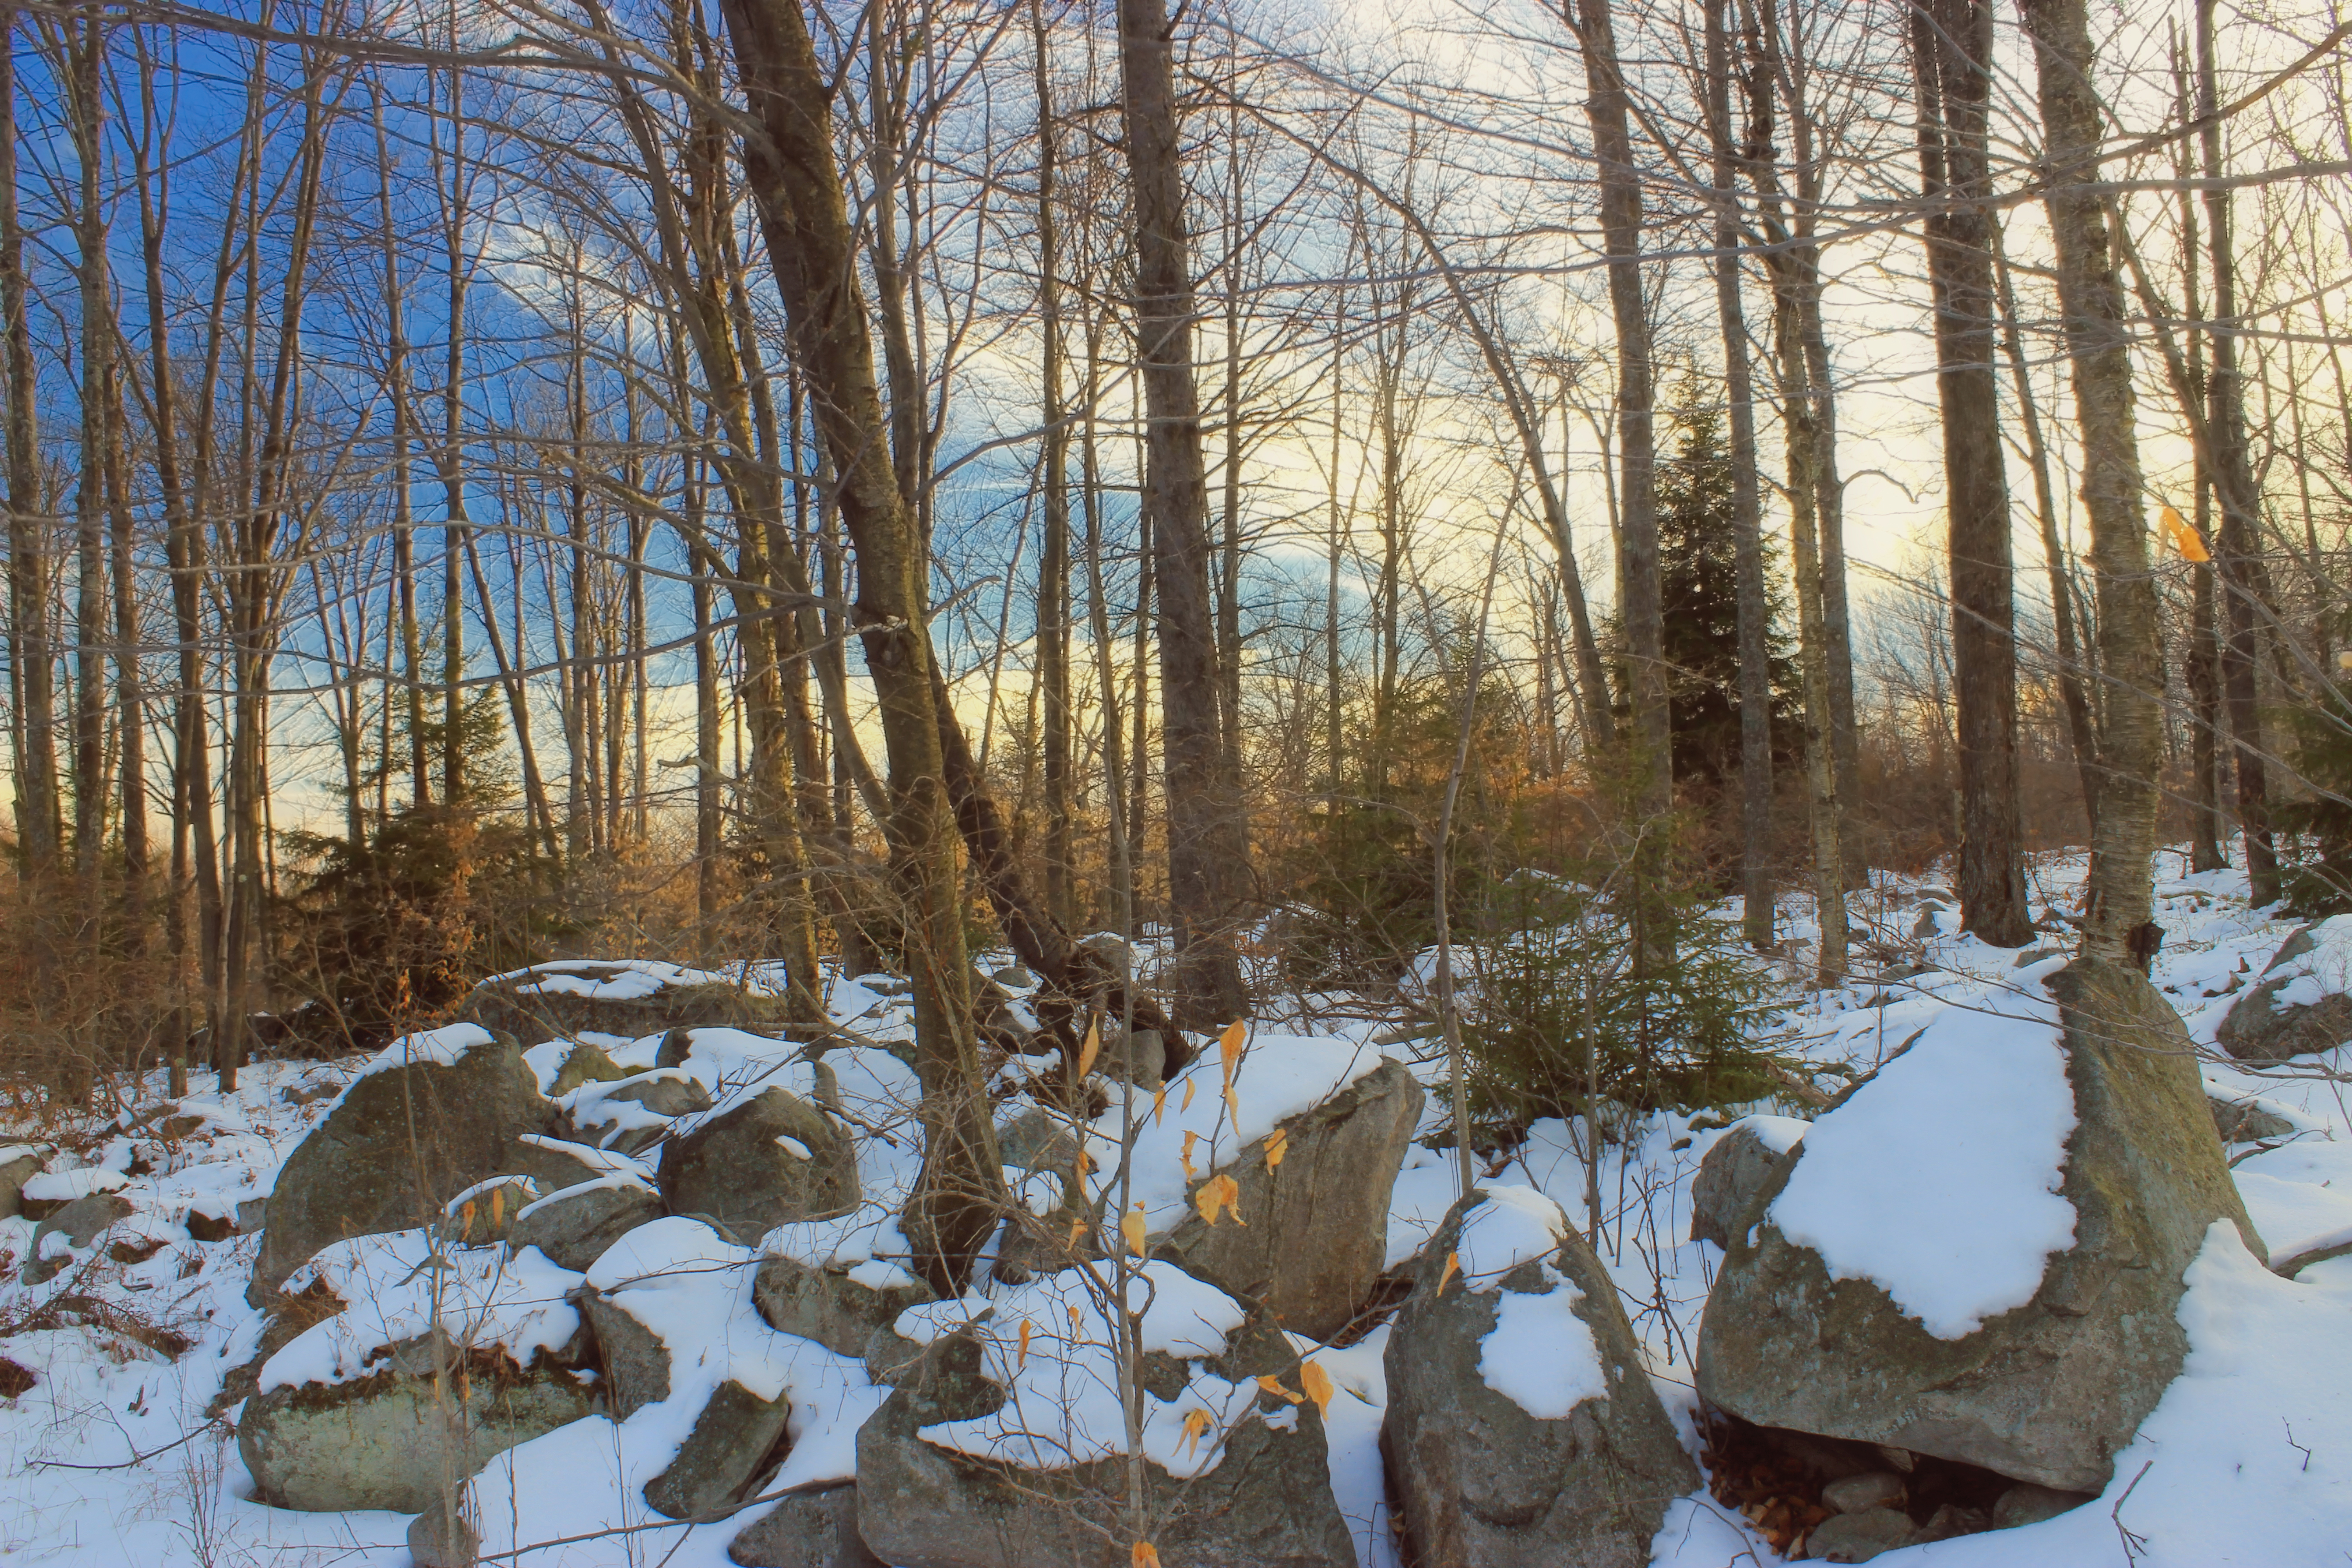
tree, nature, forest, wilderness, snow, winter, sky, leaf, frost, dusk, pond, stream, reflection, autumn, weather, season, trees, rocks, creativecommons, clouds, deciduous, wetland, understory, pennsylvania, endlessmountains, boulders, wyomingcounty, sullivancounty, stategamelands13, stategameland13, sgl13, splashdampond, woodland, habitat, ecosystem, glacialerratics, biome, natural environment, woody plant